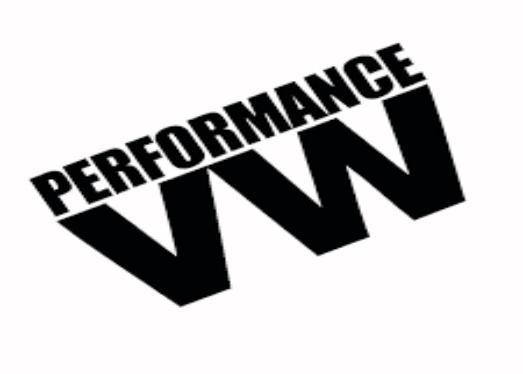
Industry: Transportation